Camp Las Casas

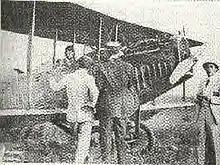
Rigau Carrera poses in his plane (1919)

In 1916, the military strength of the Porto Rico Regiment increased with the creation of machine gun and supply companies and the organization of a 3rd battalion. On January 30, 1917, Puerto Ricans Manuel B. Navas, Enrique M. Benitez, Vicente N. Diaz, Andres Lopez, Ramon S Torres, Modesto E. Rodriuez and Ernesto F. Colon were appointed to serve as Second Lieutenants of the Porto Rico Regiment.